Linear A

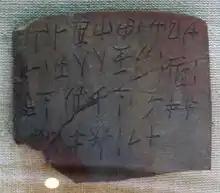
Linear A tablet, Chania Archaeological Museum

Linear A has been found chiefly on Crete, but also at other sites in Greece, as well as Turkey and Palestine. The extant corpus, comprising some 1,427 specimens totals 7,362 to 7,396 signs. Linear A has been written on various media, such as stone offering tables and vessels, gold and silver hairpins, roundels, and ceramics. The earliest inscriptions of Linear A come from Phaistos, in a layer dated at the end of the Middle Minoan II period: that is, no later than c. 1700 BC. Linear A inscriptions have been found throughout the island of Crete and also on some Aegean islands (Kythera, Kea, Thera, Melos, Samothrace), in mainland Greece (Ayos Stephanos), on the west coast of Asia Minor (Miletus, Troy), and in the Levant (Tel Haror, Tel Lachish).